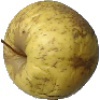
Label: Apple Golden 1